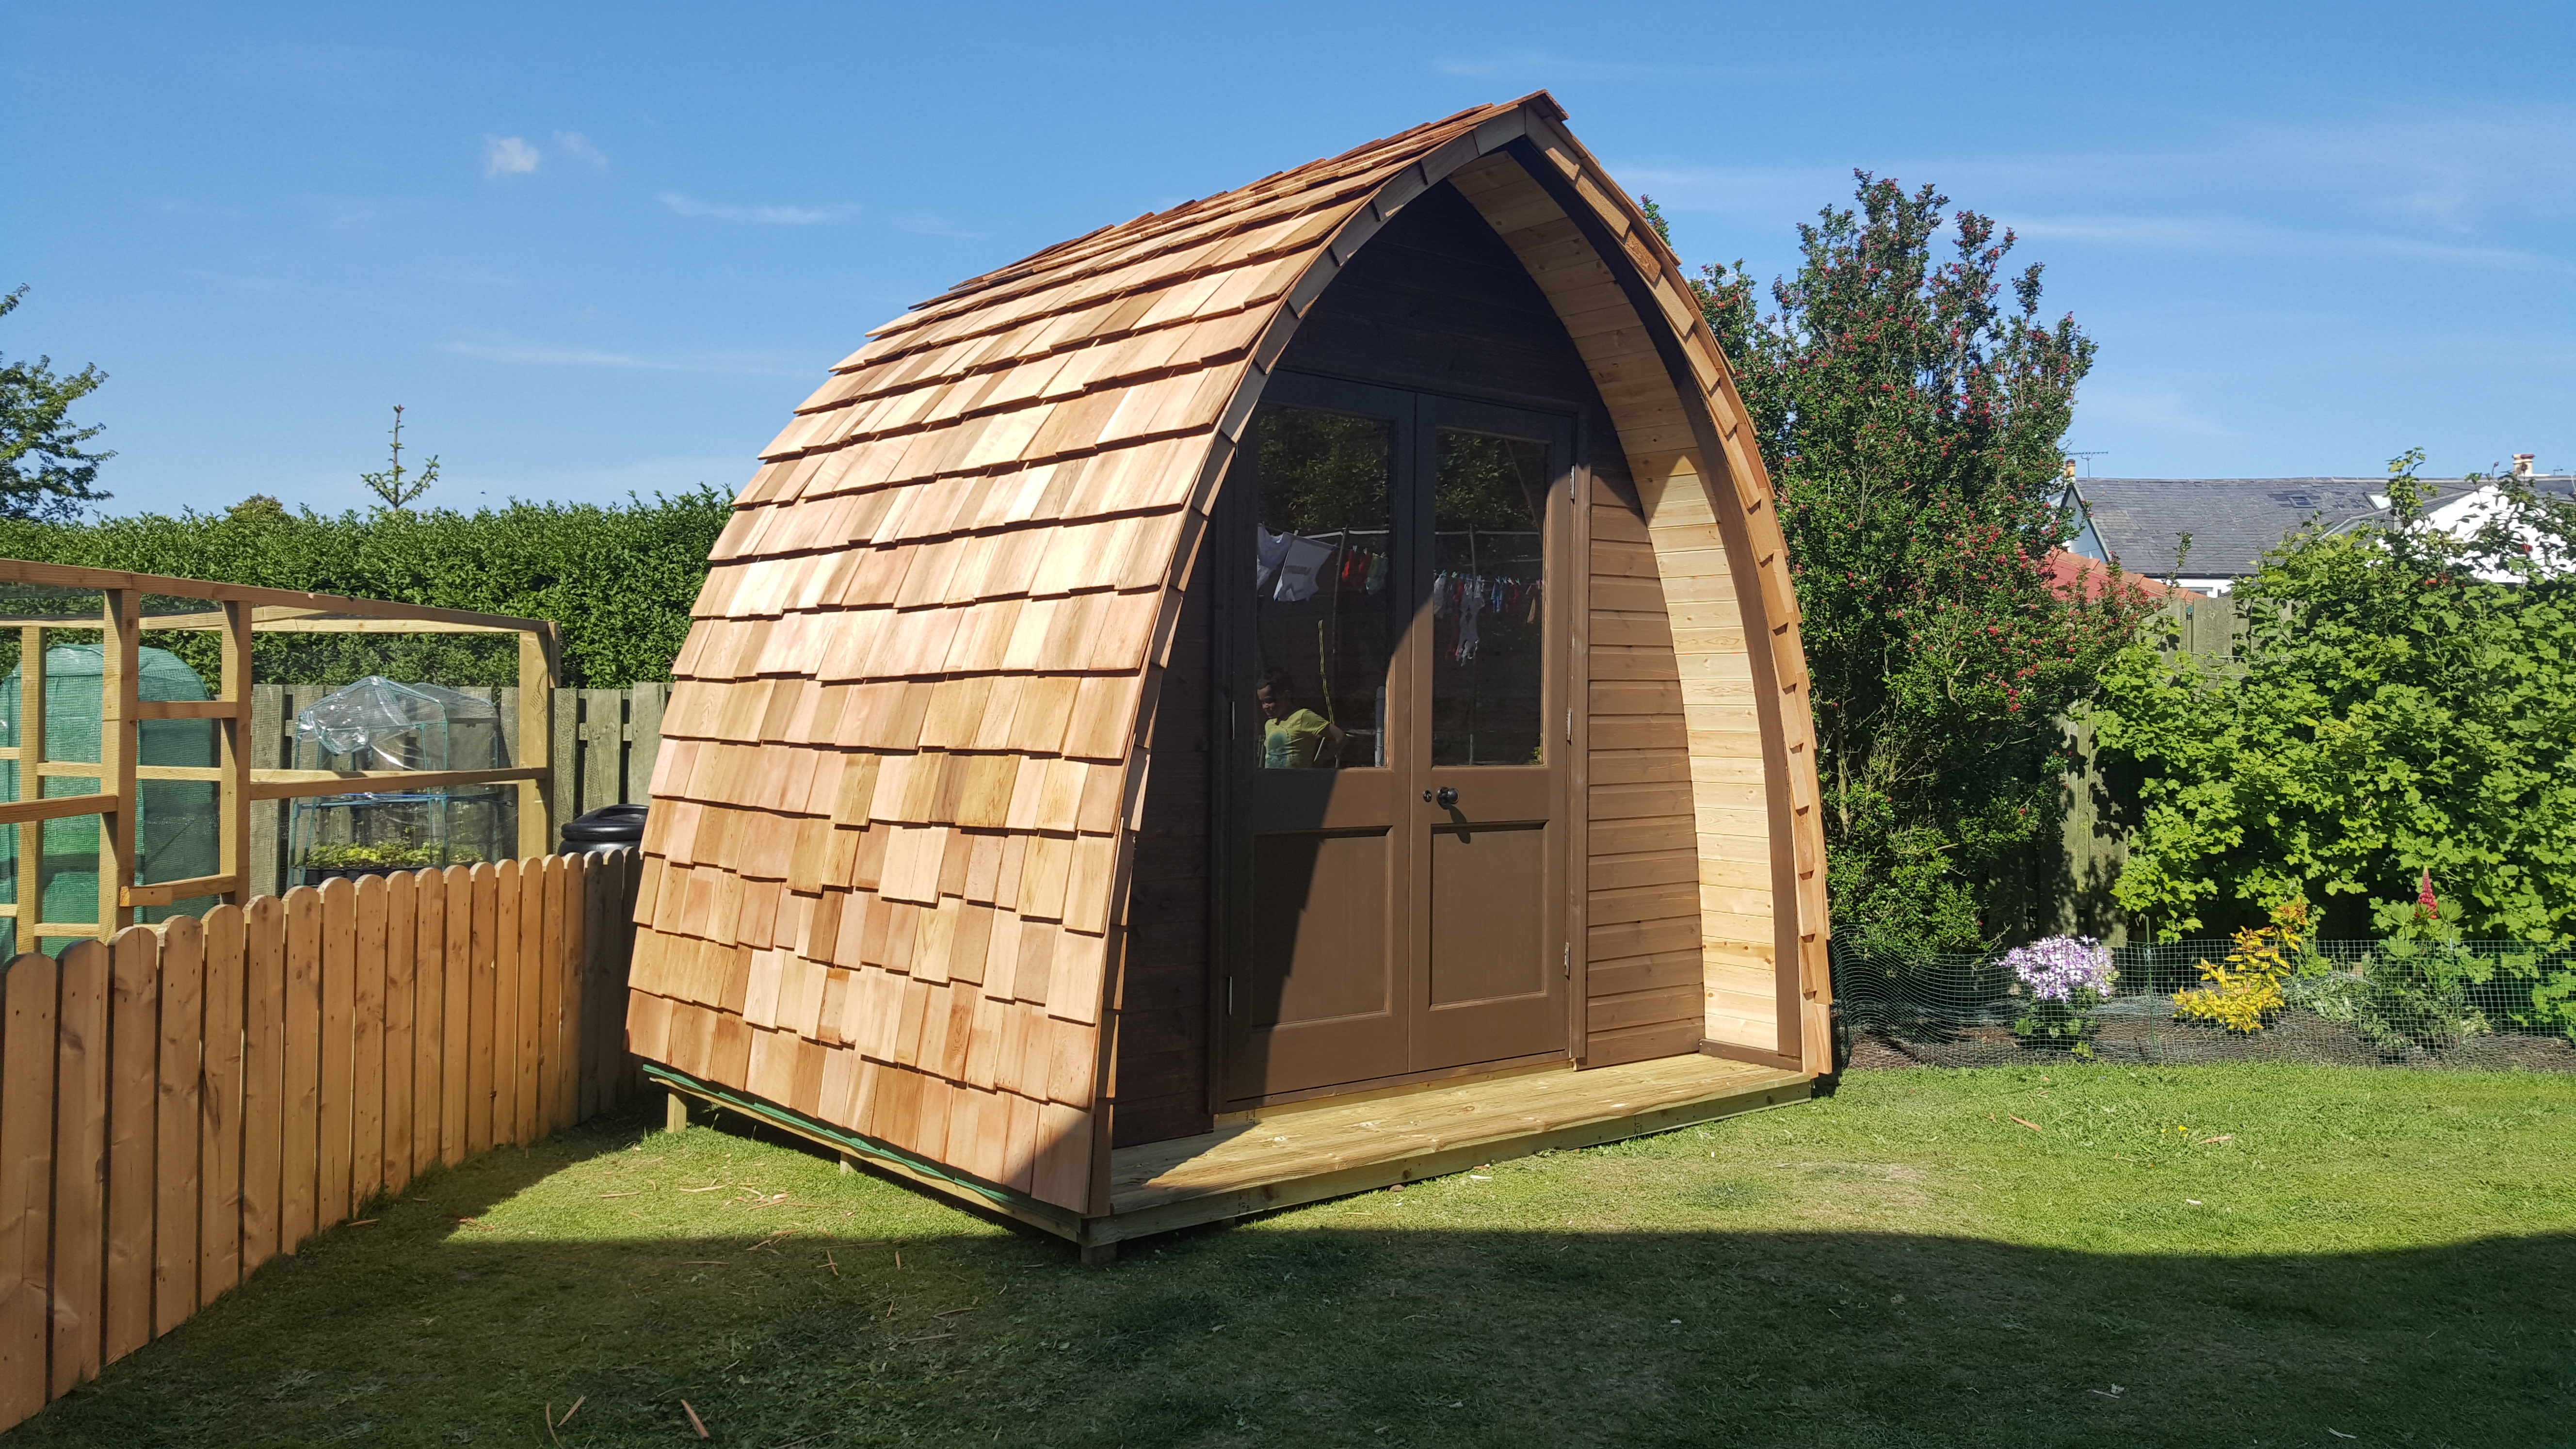
building, shed, backyard, log cabin, garden building, garden annex, leisure pod, outdoor structure